Rhinorex

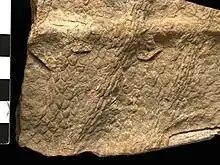
Skin impressions

The holotype specimen BYU 13258 is composed of a partial but mostly articulated skeleton, which includes the skull, the vertebral column, a partial pelvis, and skin impressions.